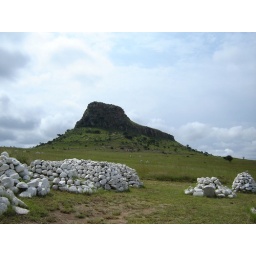
The white rocks mark where the british soldiers fell in the 1879 Zulu war.